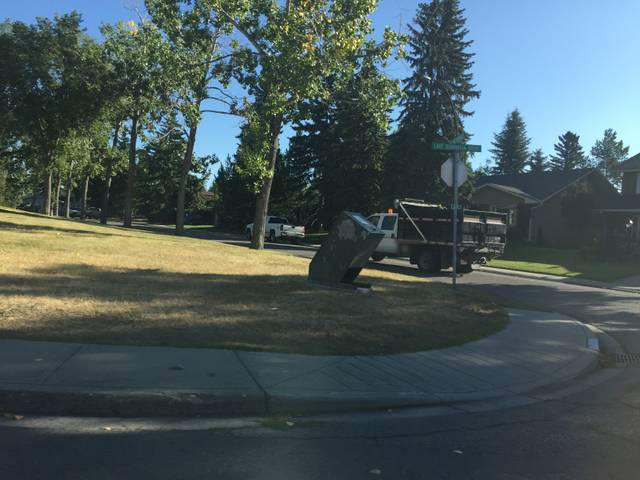
Region: Canada
Coordinates: 50.941, -114.061